Aerial Nurse Corps of America

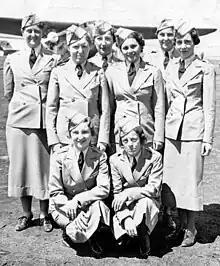
Aerial Nurse Corps of America, 1936

In 1930 in Bucyrus, Ohio, pilot Lauretta Schimmoler, had an epiphany while flying over a tornado-ravished community. "Gee! If nurses had been trained in aviation, they could have flown in and rendered aid so much more rapidly." She thought nurses trained in air transport would be valuable for society. She hoped it could also benefit the military. She met with a group of nurses in Cleveland, in 1932, and their enthusiasm for the idea made her switch from her profession as an airport manager and devote her time to developing the concept of training nurses for air ambulance flights. She called them Aerial Nurses and the first group the Emergency Flight Corps. She never developed that first Ohio group. Instead, she moved to Los Angeles and in 1936 changed the name and started the Aerial Nurse Corps of America with ten nurses.